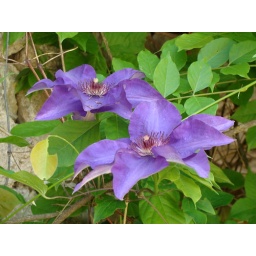
An amazing clematis under a bedroom window